Møn

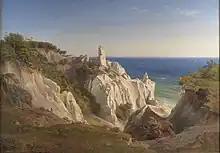
The Cliffs of the Island of Møn, 1842, by Louis Gurlitt.

There is evidence that people lived in Denmark more than 100,000 years ago, but the area became covered with ice during the last ice age. People returned to Møn about 10,000 years ago during the Upper Paleolithic era. At that time the island was part of mainland Europe.